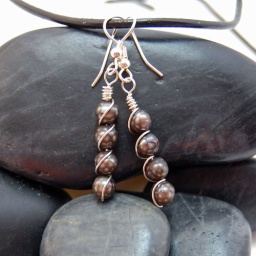
Faceted peacock freshwater pearls are wrapped in sterling silver wire to create my signature tower of pearls design